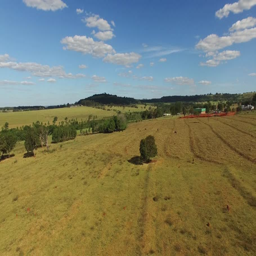
aerial video in pasture for cattle on a day of blue sky with horses and a beautiful landscape of rolling hills in autumn